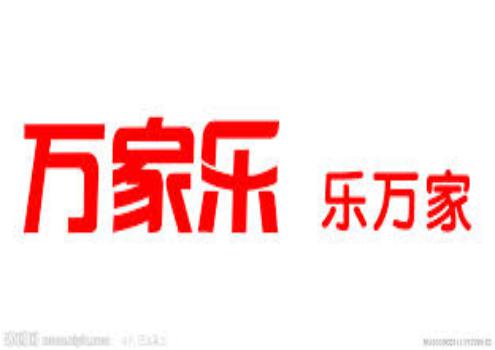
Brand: macro
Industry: Necessities